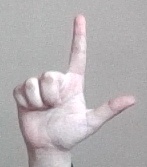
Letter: laam